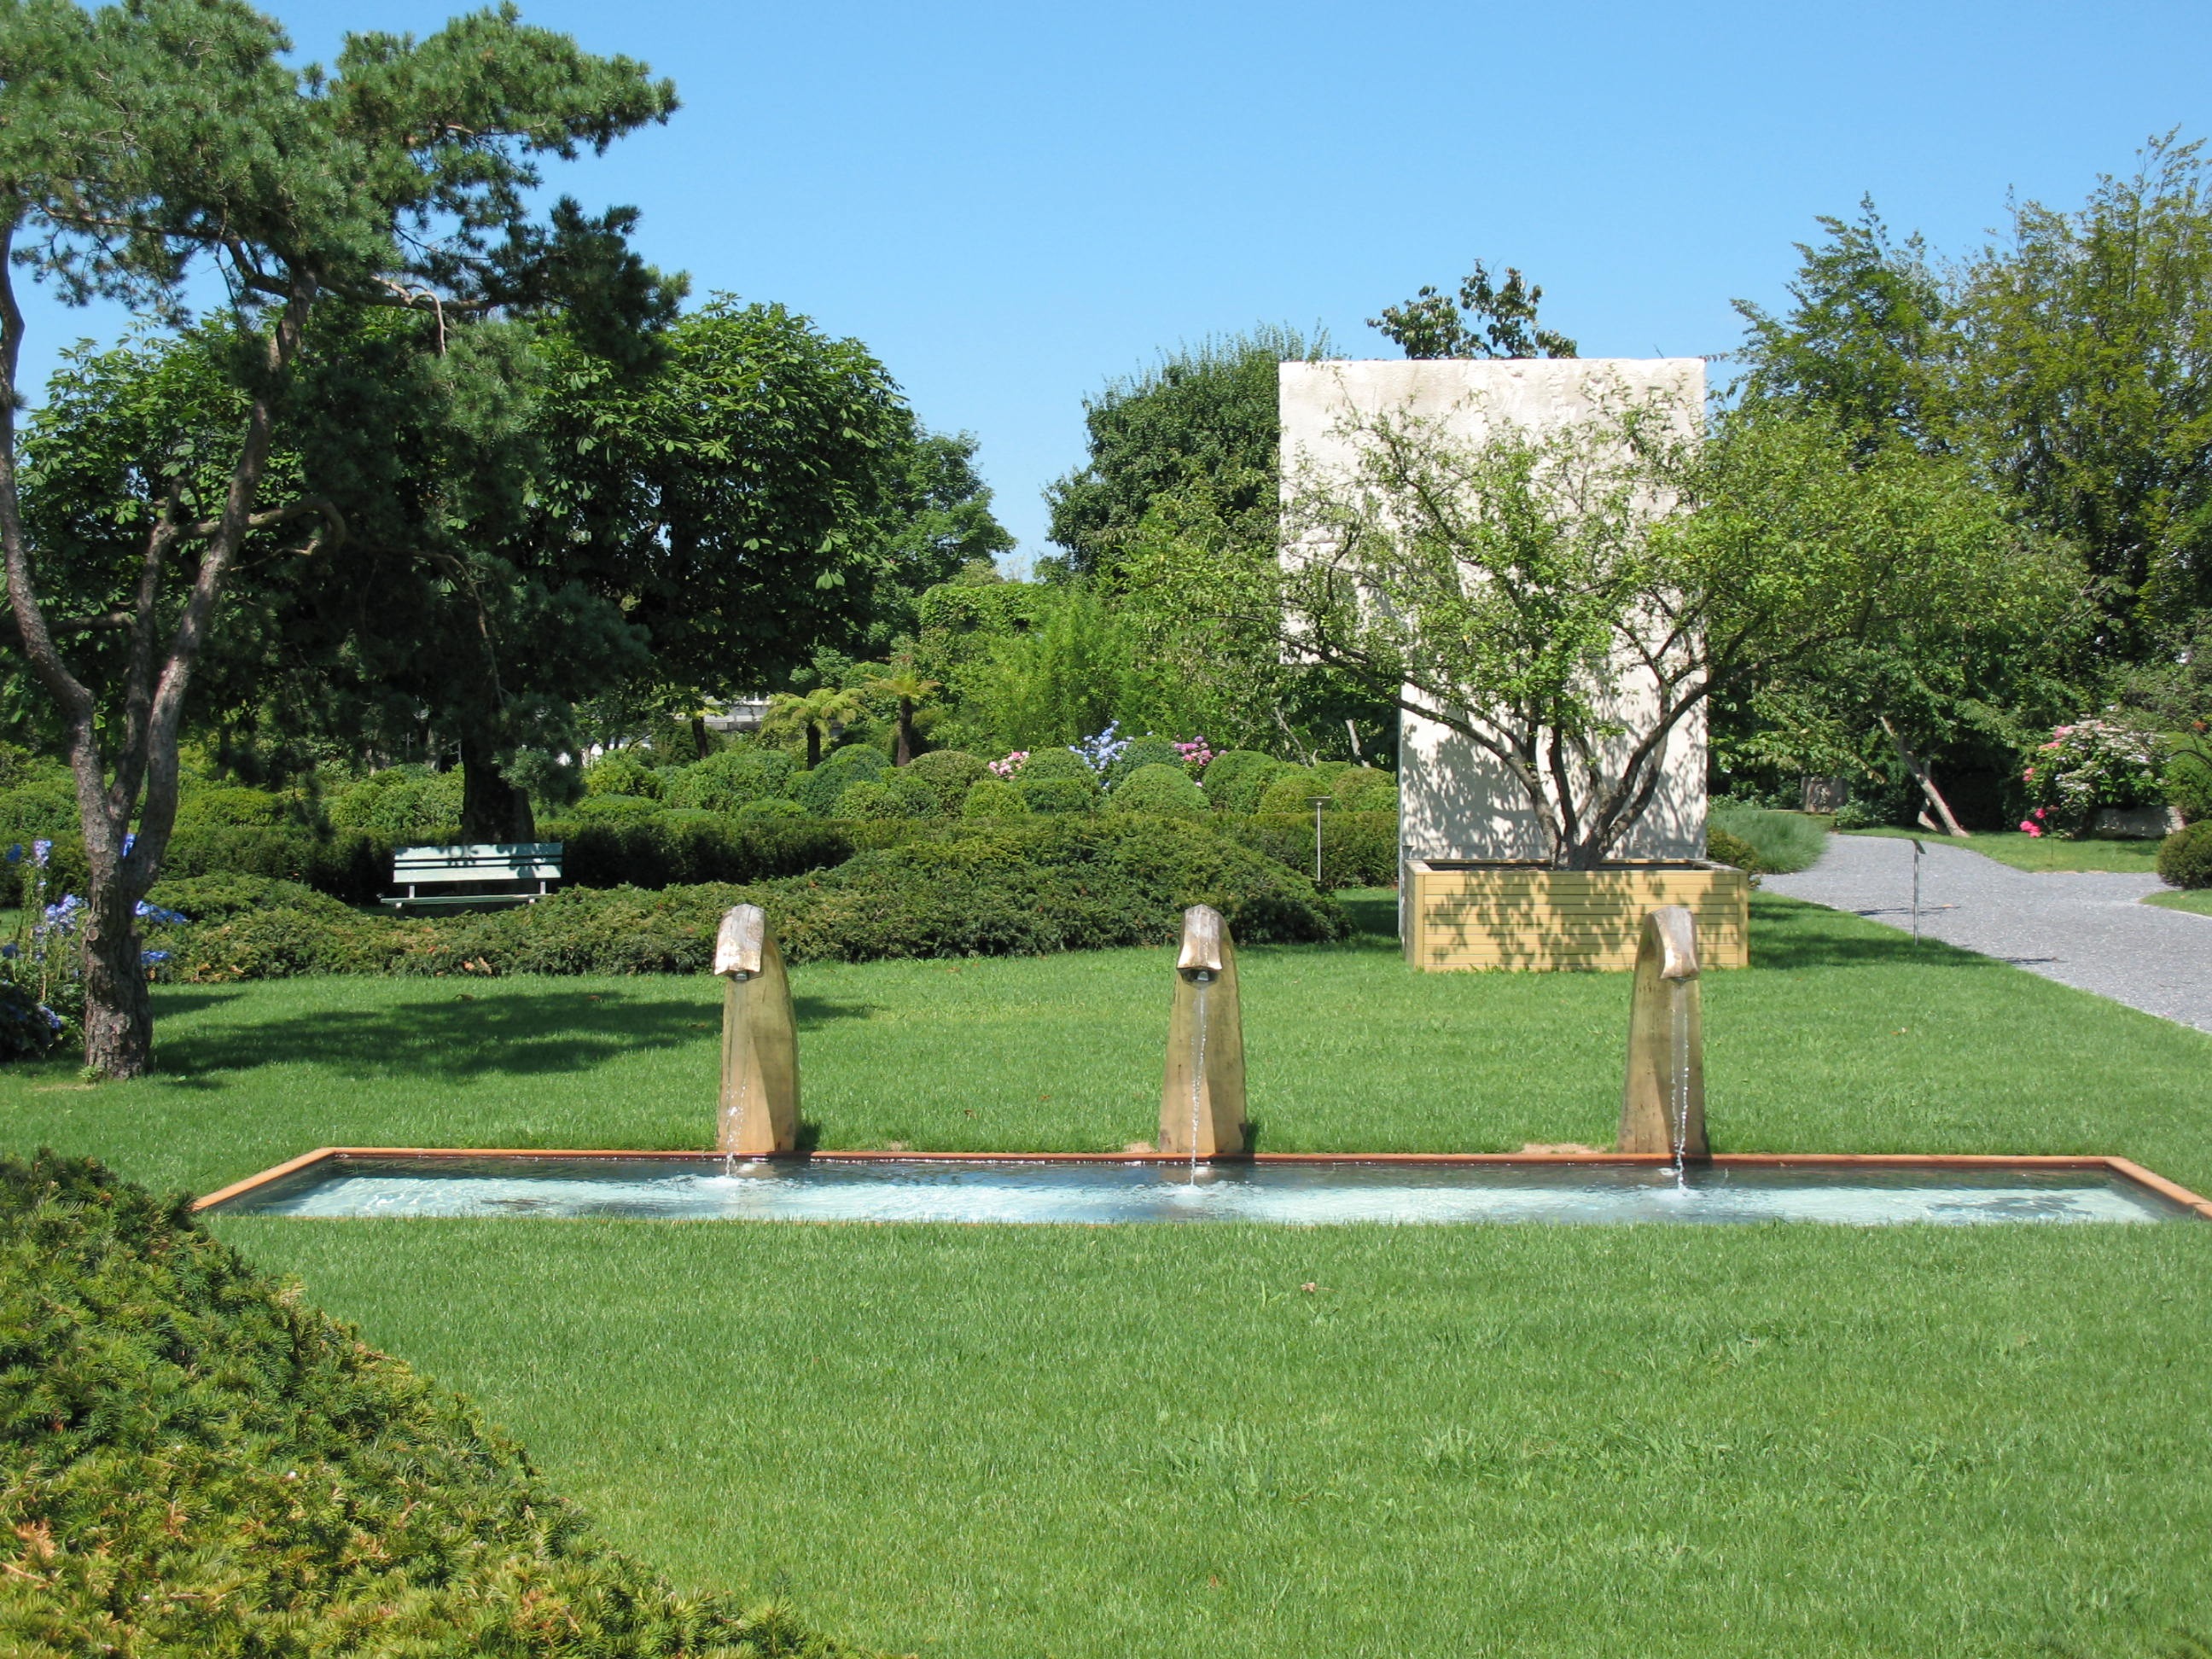
tree, grass, lawn, green, park, backyard, botany, rest, garden, memorial, fountain, botanical garden, estate, yard, water feature, recovery, rapperswil, landscape architect, enea garden